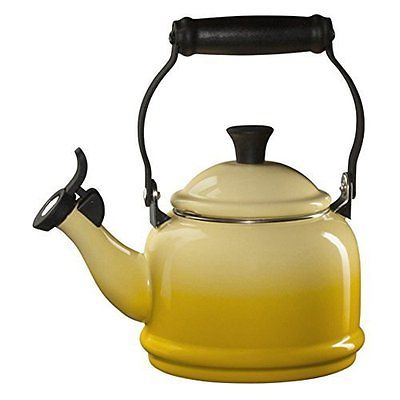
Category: kettle